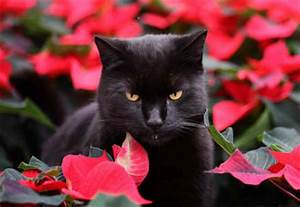
Label: cat